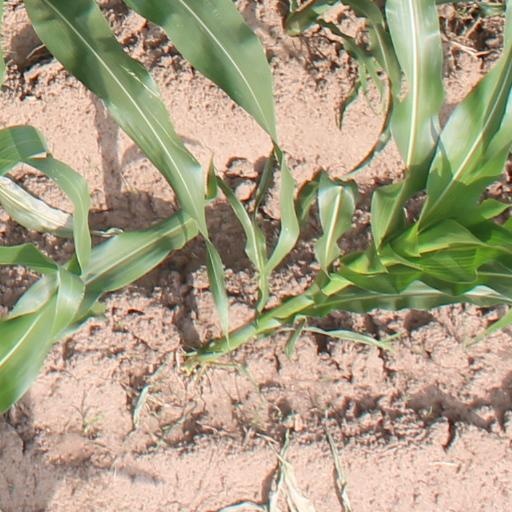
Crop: maize; corn